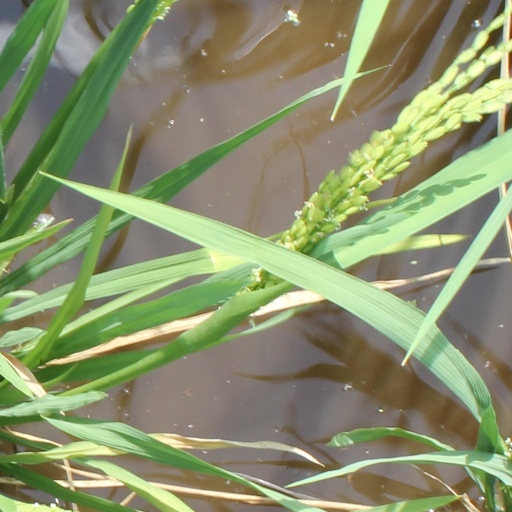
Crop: rice